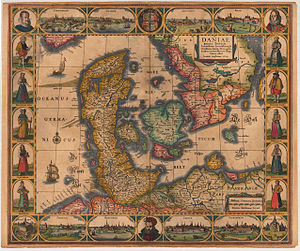
Danmarks historie (1536-1660) / Christian 4. / Krige / Kejserkrigen / Efterspil til kejserkrigen
Daniae Regni Typum - Janssonius J. ,1630
Danmarks historie (1536-1660) indrammes af to begivenheder, der fik stor betydning for det senere forløb af Danmarks historie. I 1536 gennemførtes reformationen i kølvandet på valget af Christian 3. som efterfølger til Frederik 1., og dermed skiftede landet til den religion, der stadig står som landets officielle. I perioden var Danmark en del af riget Danmark-Norge.